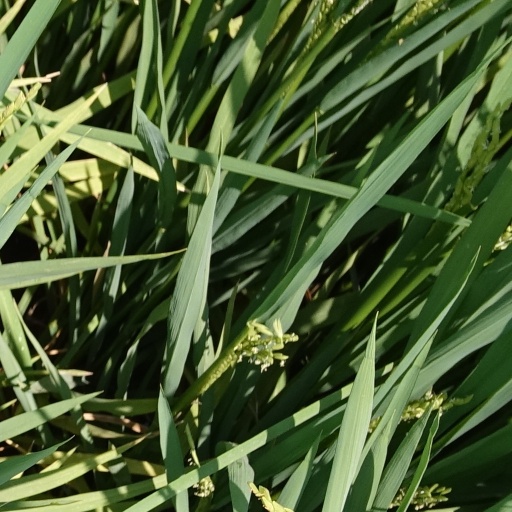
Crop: rice